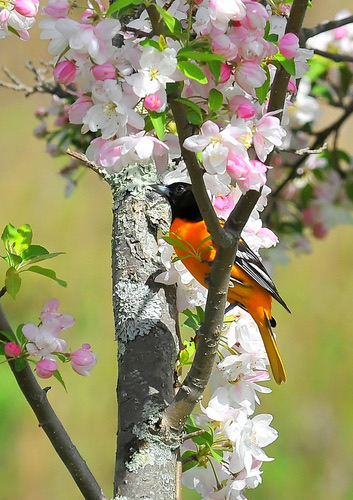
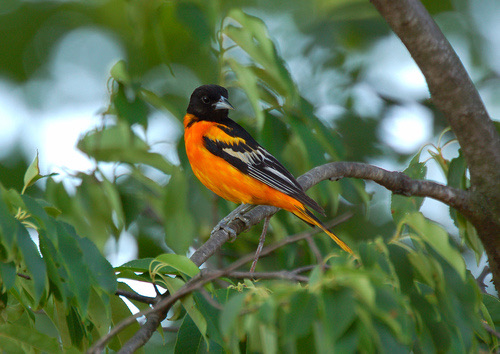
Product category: misc
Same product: yes